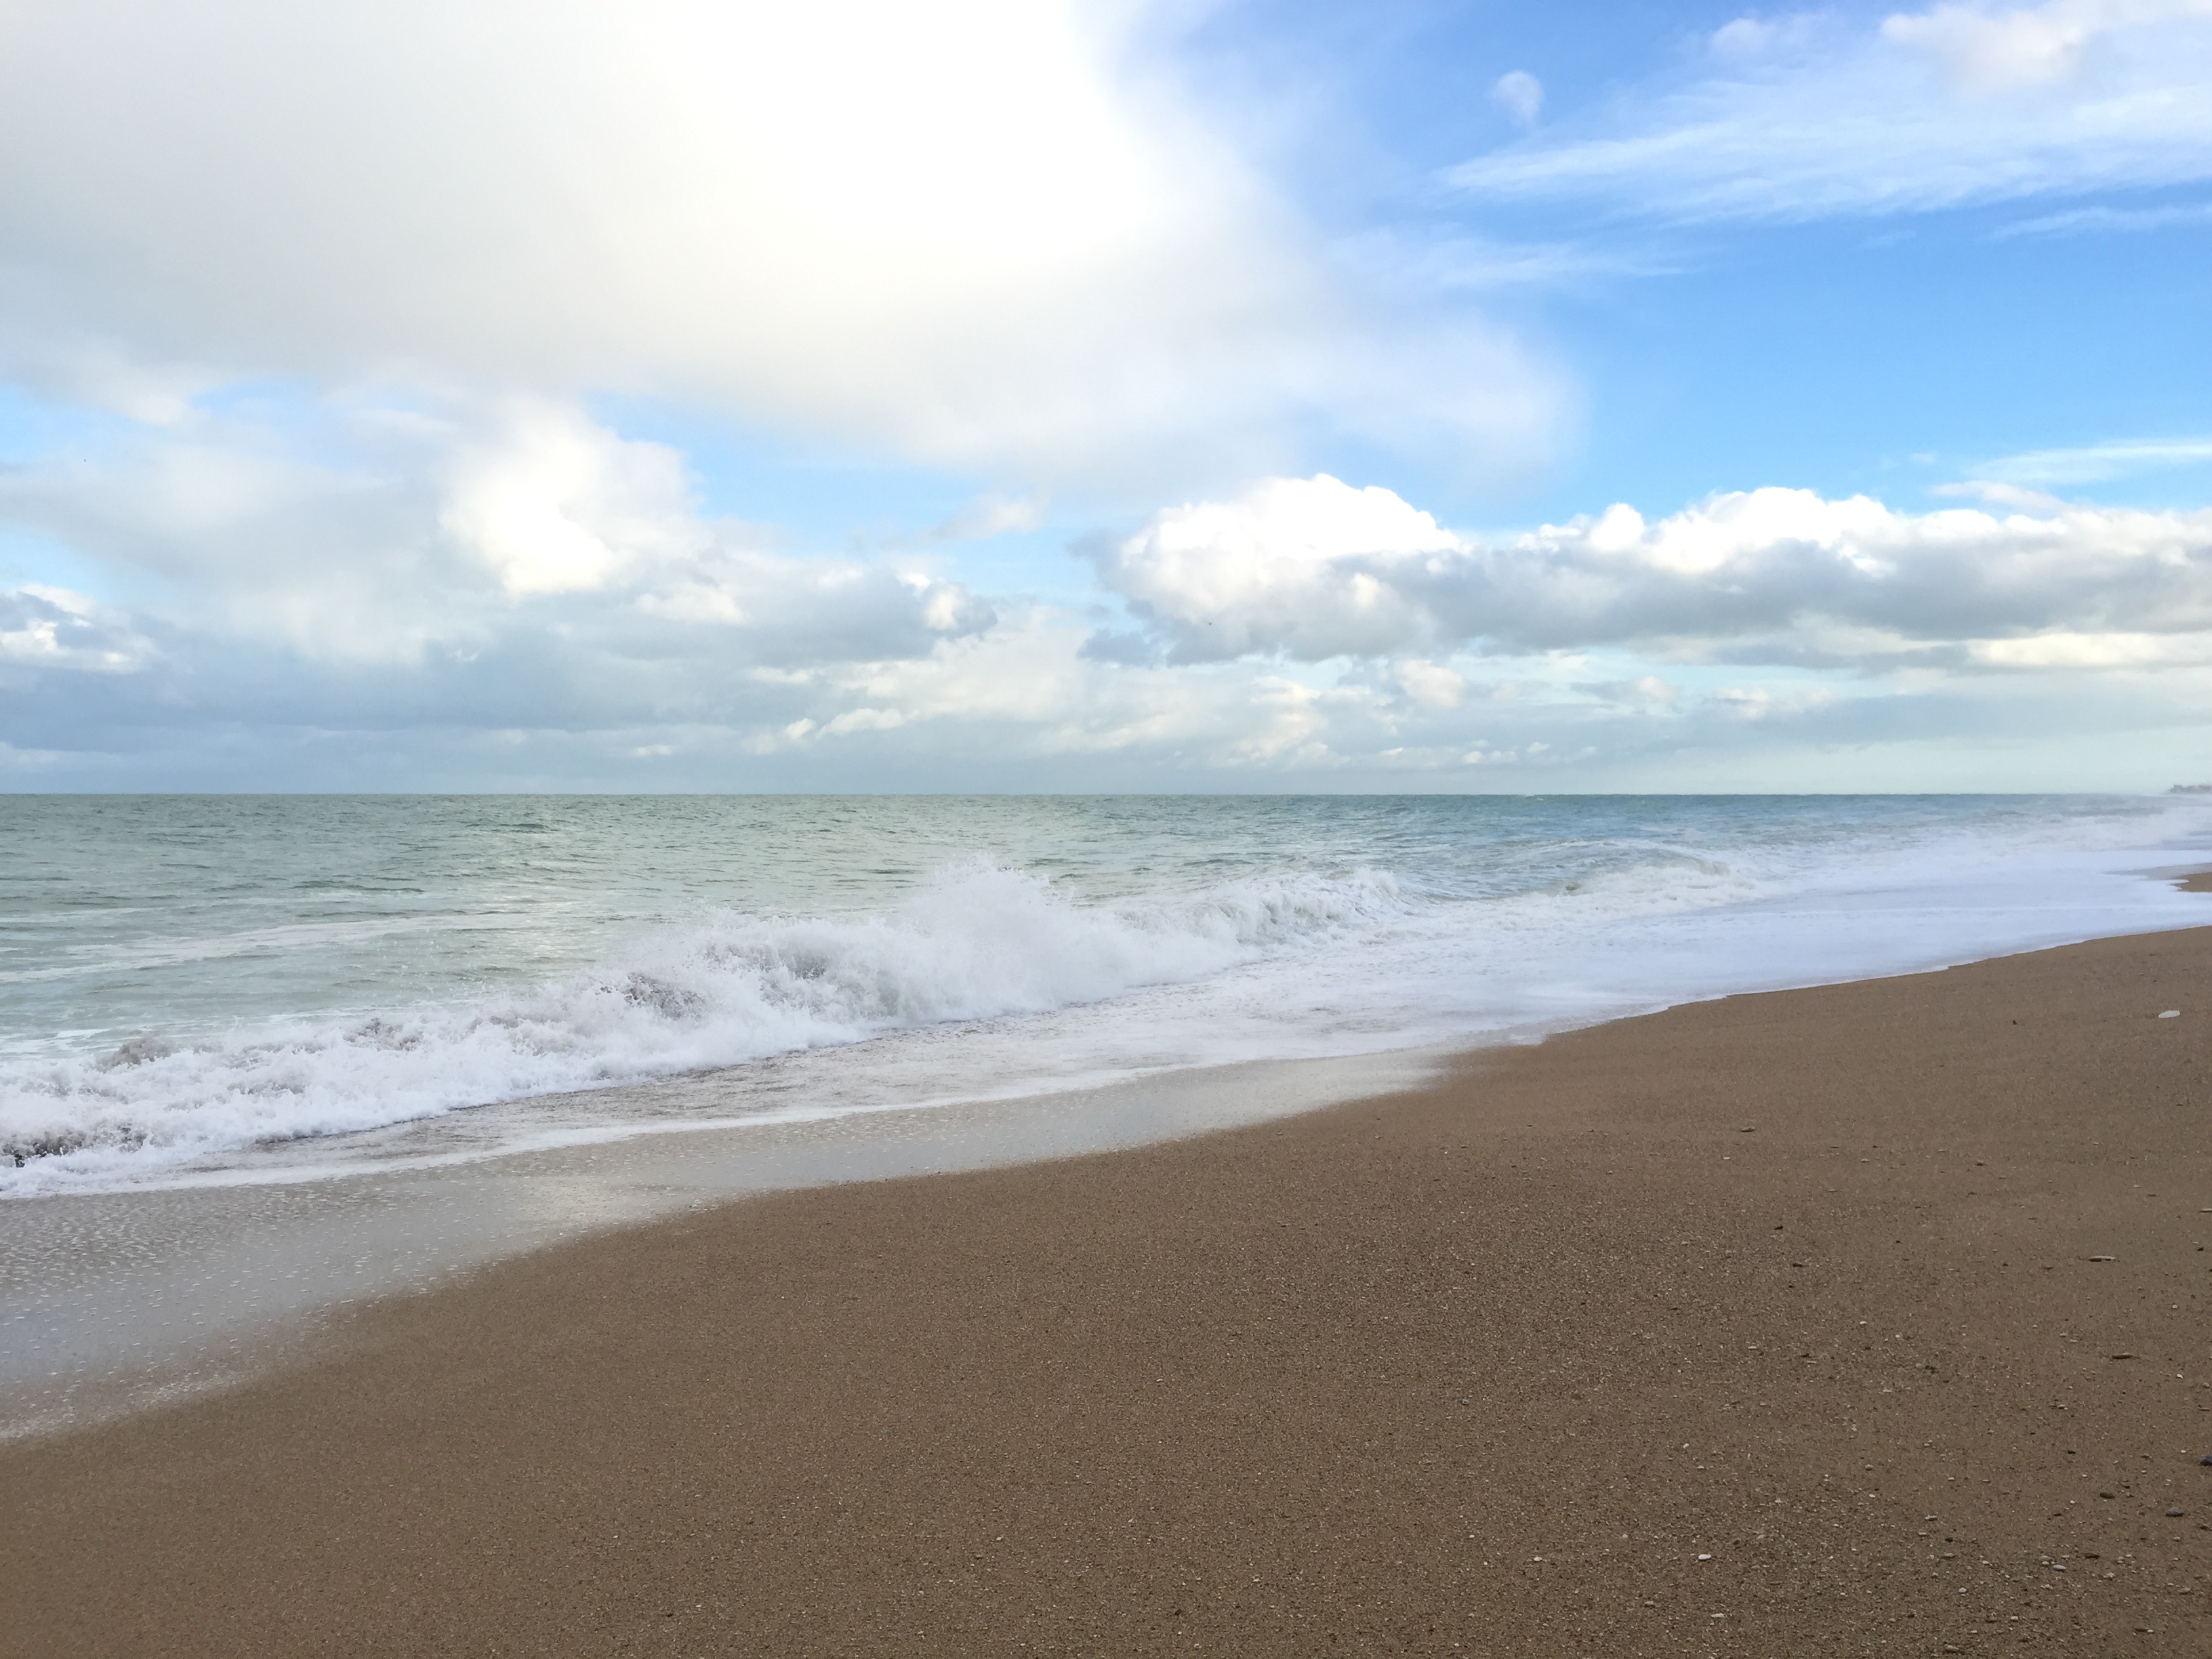
beach, sea, coast, water, sand, ocean, horizon, cloud, sky, sun, sunlight, shore, wave, atmosphere, holiday, bay, material, body of water, clouds, holidays, lido, wind wave